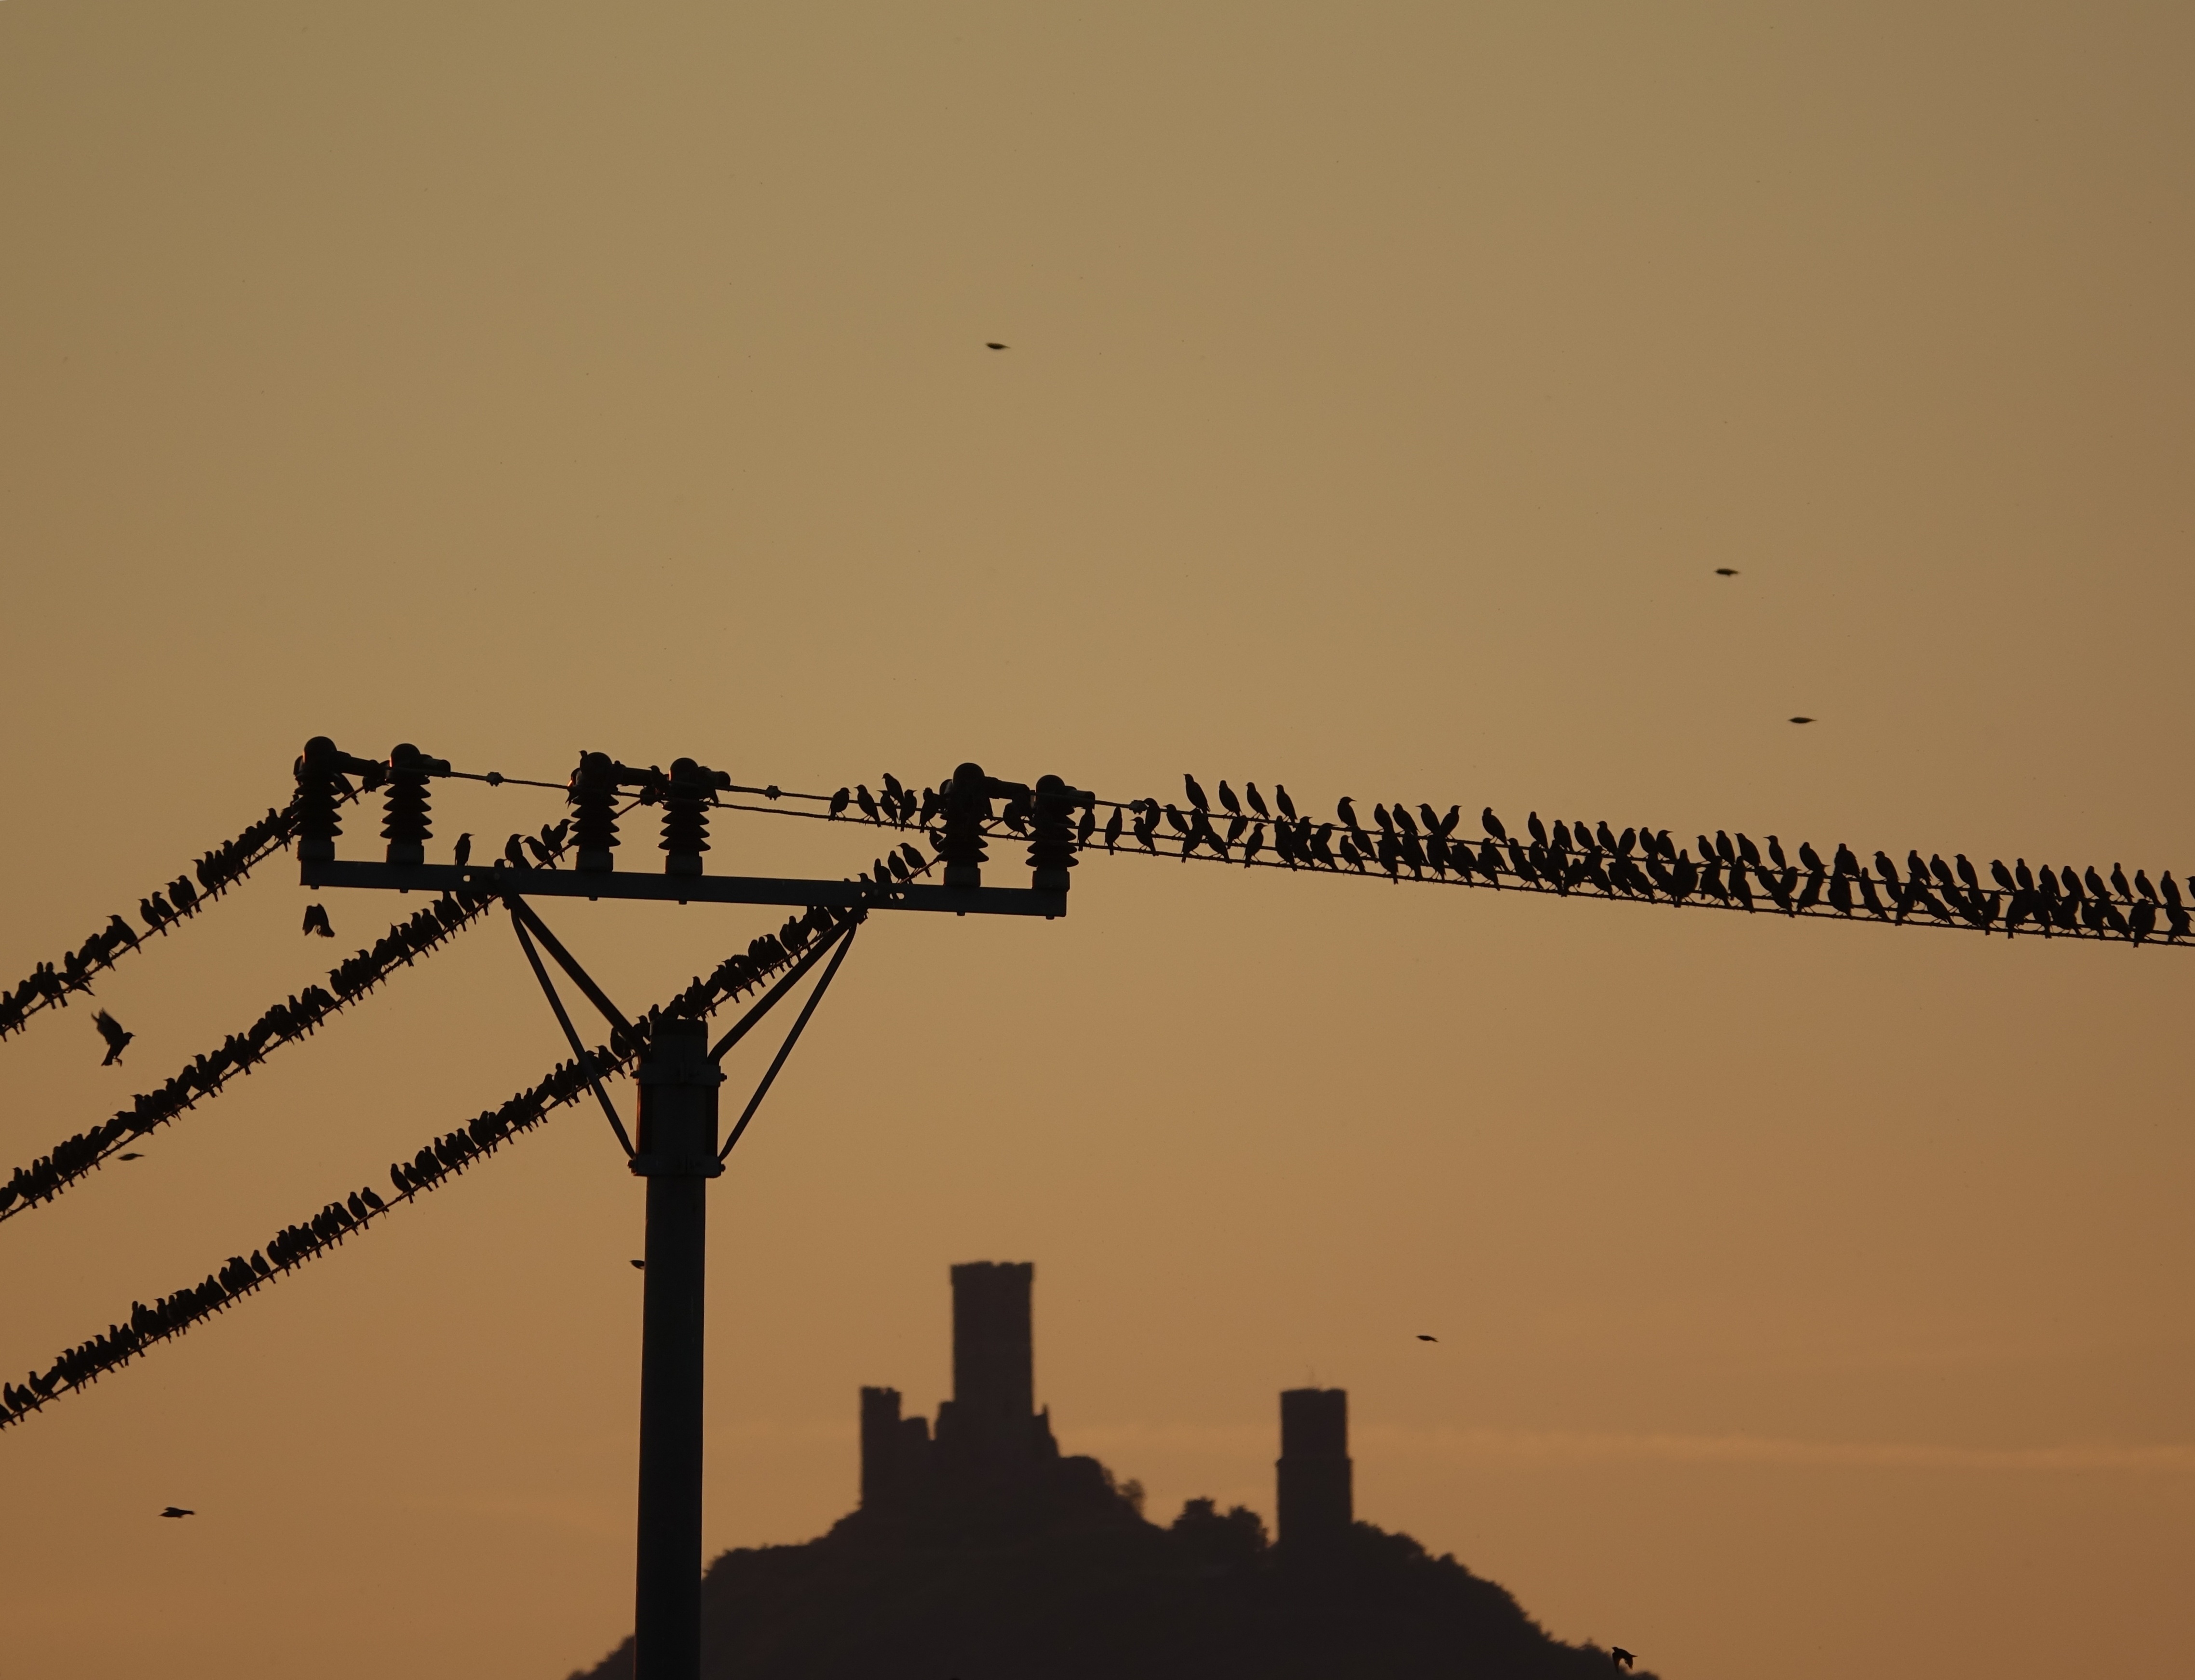
nature, horizon, silhouette, bird, light, sky, sunrise, sunset, skyline, morning, dawn, dusk, evening, line, autumn, street light, electricity, lighting, birds, columns, wires, starling, shape, starlings, atmospheric phenomenon, atmosphere of earth